Kevin Venegas

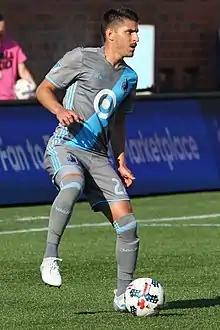
Venegas playing for Minnesota United FC in 2017

On January 17, 2012, Venegas was drafted in the second round (37th overall) of the 2012 MLS Supplemental Draft by Chivas USA. After failing to make the squad, Venegas joined Minnesota Stars FC of the North American Soccer League on April 3, 2012. Three weeks later, he made his debut in a 3–3 draw against the Atlanta Silverbacks. In 2012, he was named NASL Play Of The Year.